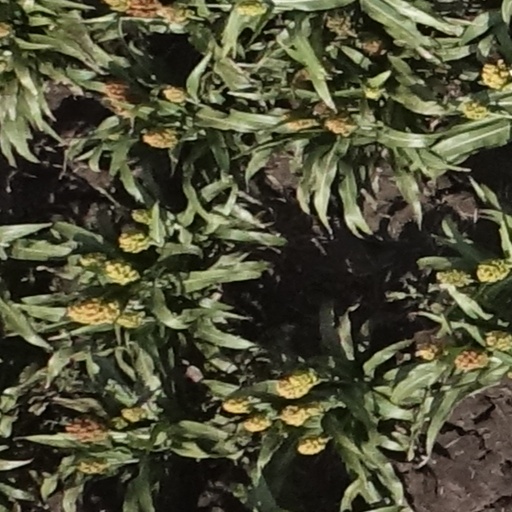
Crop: sorghum